Janardan Ganpatrao Negi

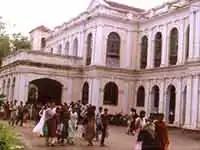
Holkar Science College in 1964

J. G. Negi, born on 1 August 1936 in the tribal village of Khidhgaon of Khandwa district East Nimar in the Indian state of Madhya Pradesh to Ganpatrao and Laxmi Devi, completed his graduate studies in science at Victoria College (present-day MLB Government College of Excellence) in 1956 before obtaining a master's degree from Dan Singh Bisht Government College, Nainital in 1958.